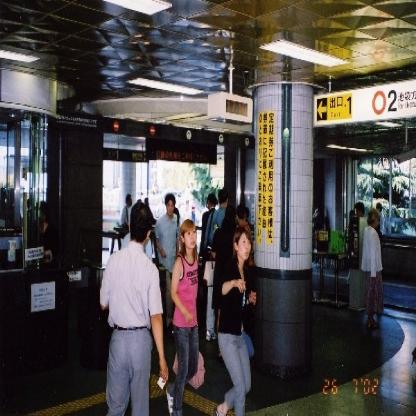
Scene: Indoor